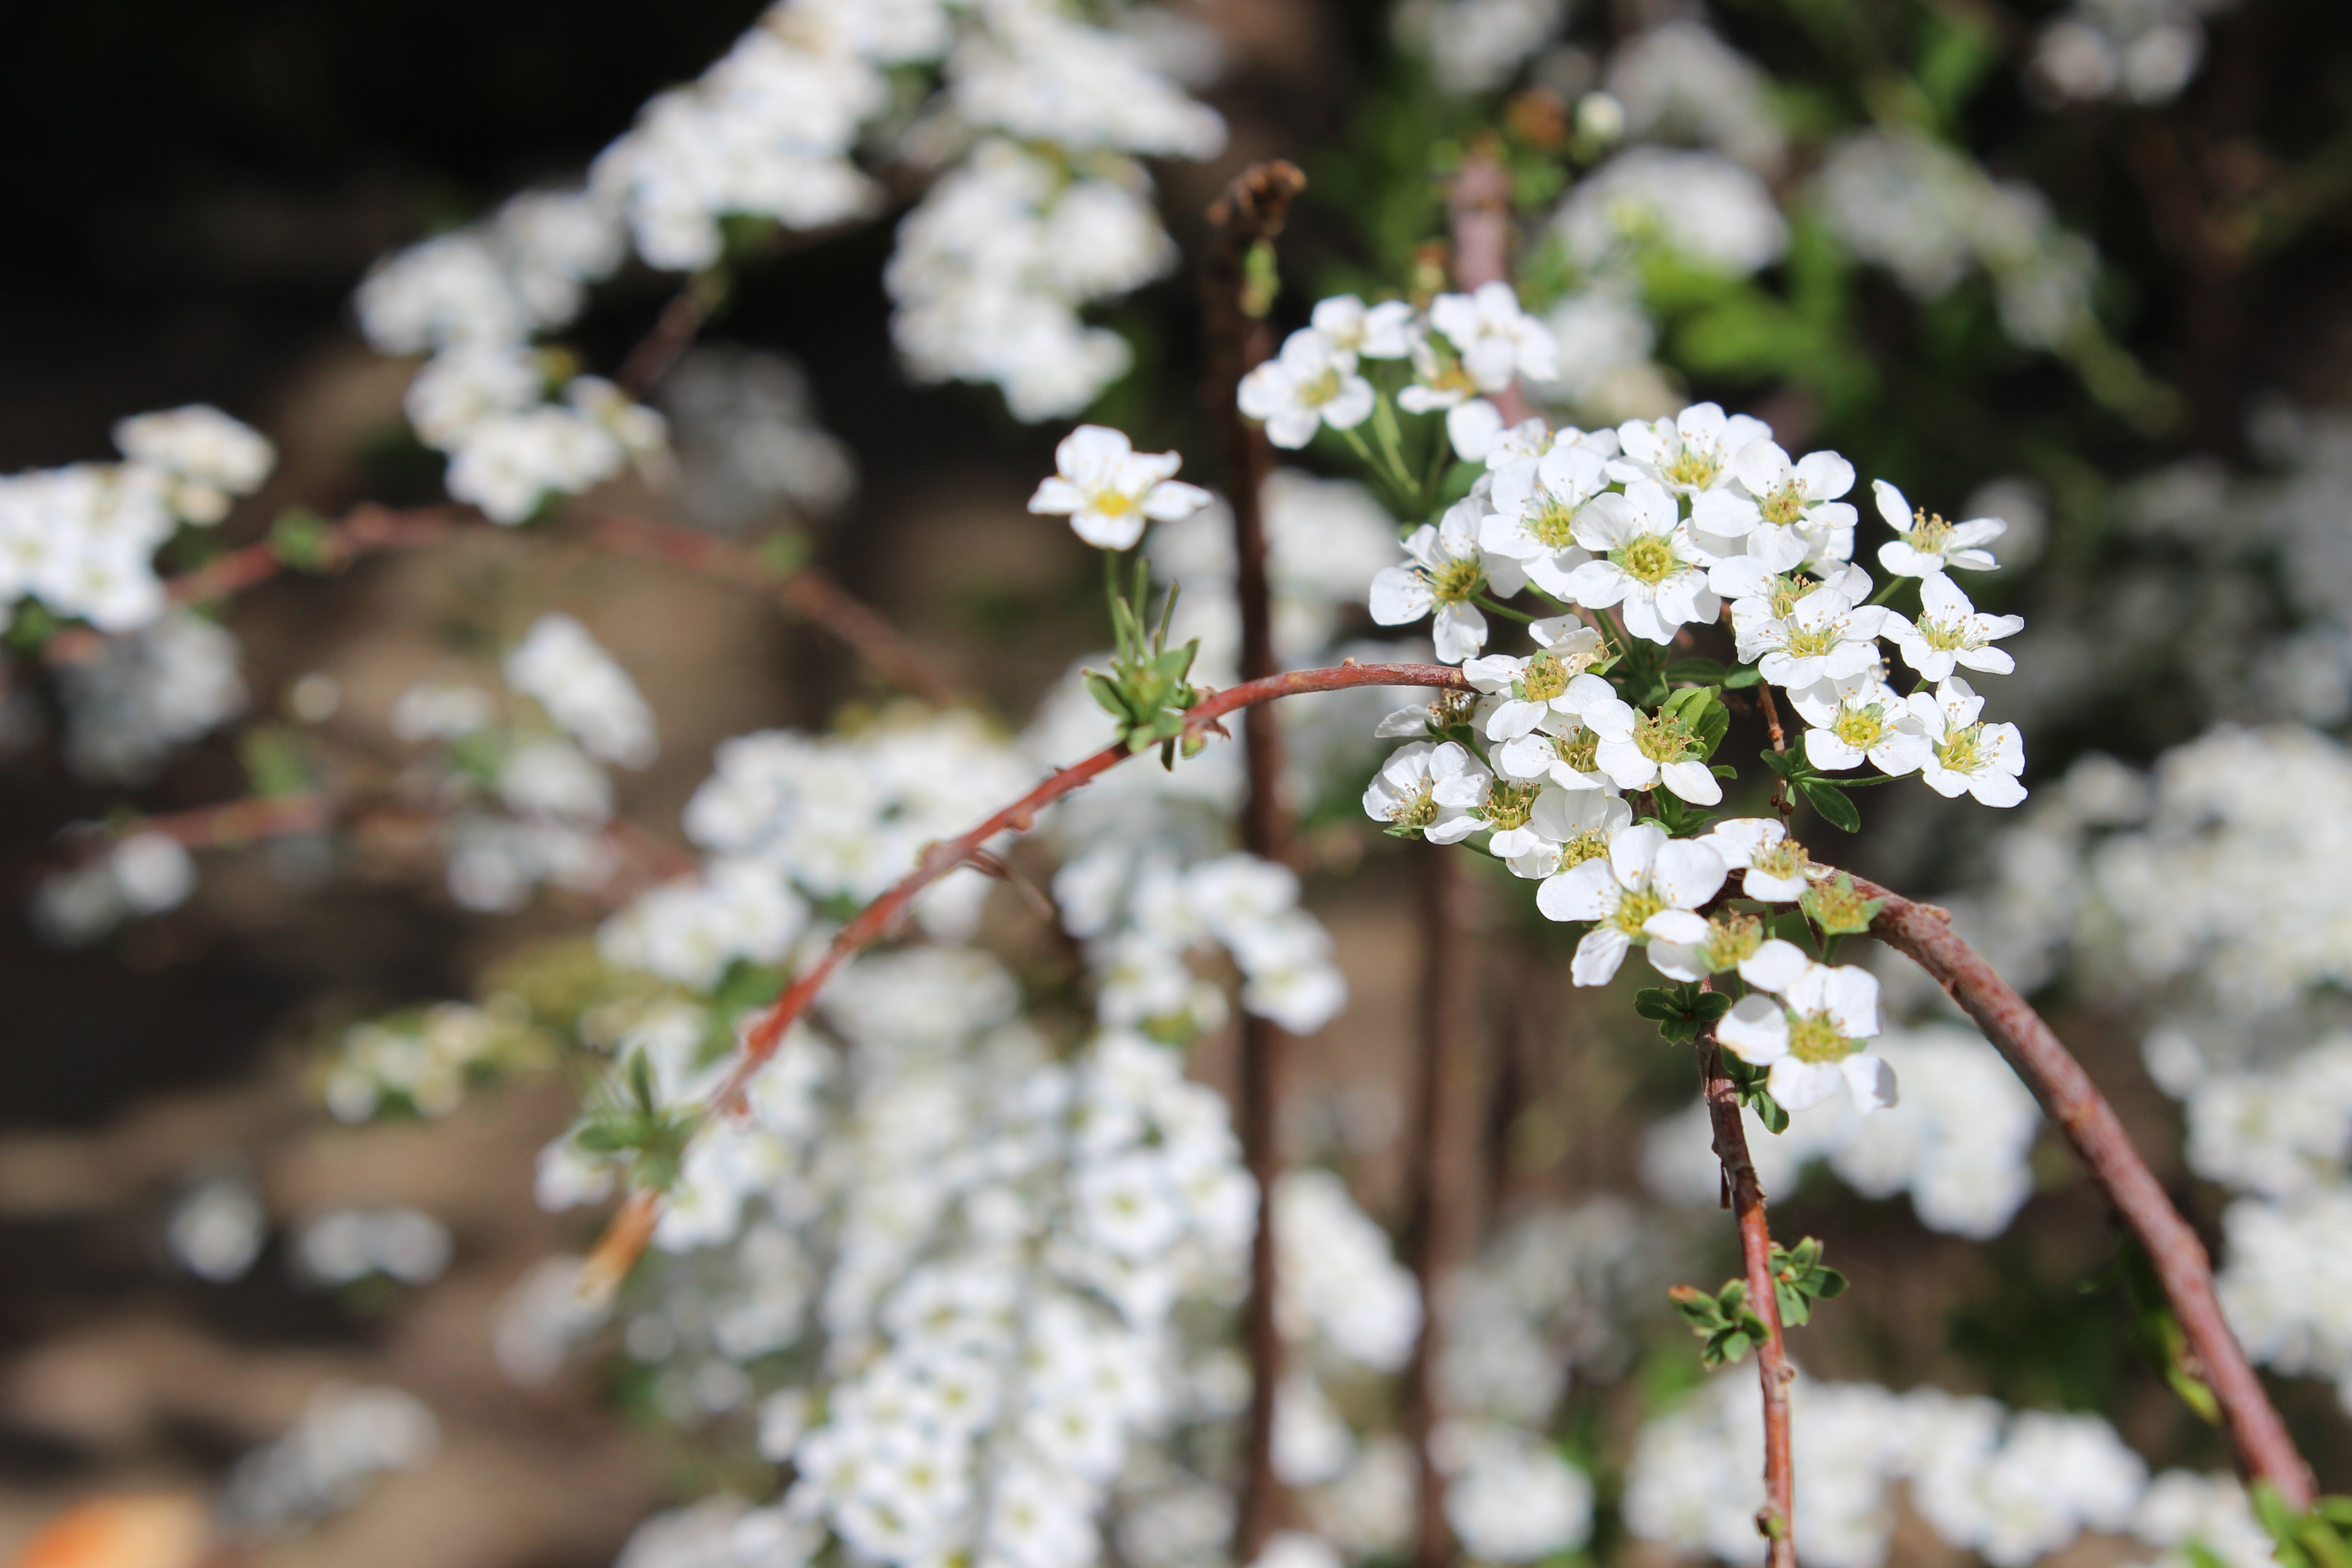
green, spring, flowers, beauty, nature, parks, vegetation, flower, plant, flora, flowering plant, blossom, branch, shrub, cherry blossom, twig, evergreen candytuft, tree